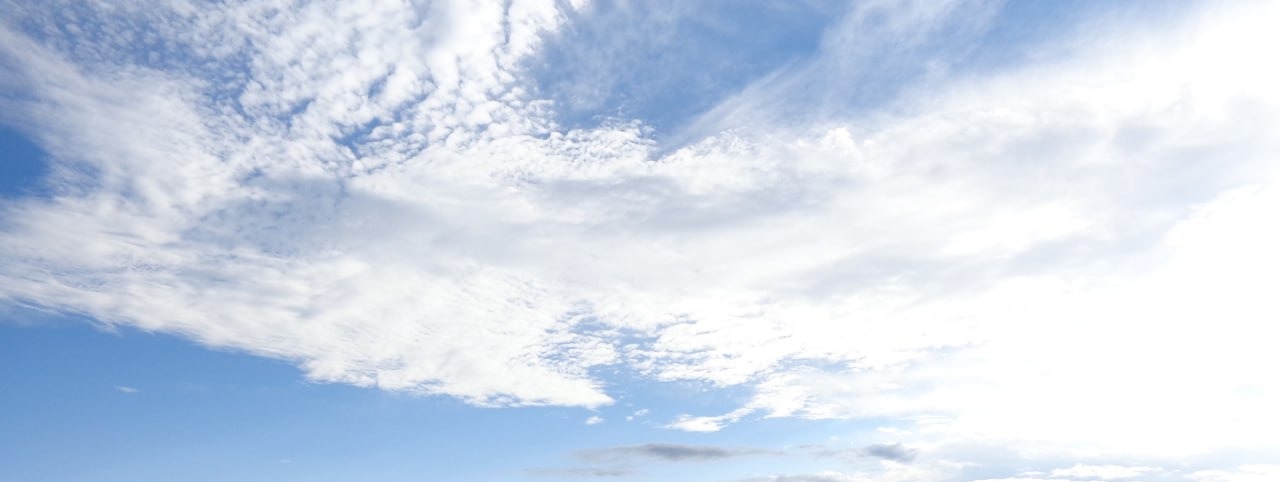
Cloud type: Altostratus